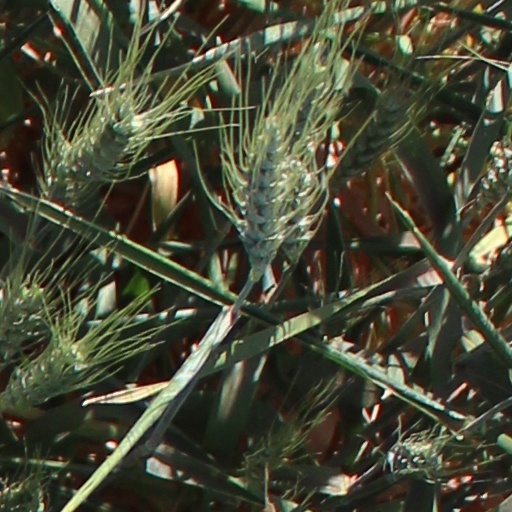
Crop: wheat